University of Copenhagen

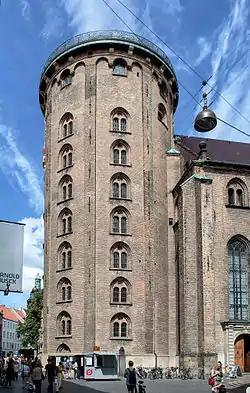
The Round Tower ("Rundetårn"), used as an observatory by astronomer Ole Rømer

The University of Copenhagen was founded on 1 June 1479 and is the oldest university in Denmark. In 1475, Christian I of Denmark received a papal bull from Pope Sixtus IV with permission to establish a university in Denmark. The bull was issued on 19 June 1475 as a result of the visit to Rome by Christian I's wife, Dorothea of Brandenburg, Queen of Denmark.